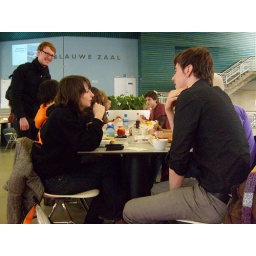
Een dag-excursie, georganiseerd door Cheops, in het (uiteindelijk niet zo) zonnige zuiden van Nederland: Eindhoven!